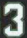
Number: 3